Seat belt

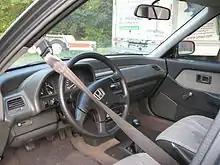
Automatic seat belt in a Honda Civic

A "sash" or shoulder harness is a strap that goes diagonally over the vehicle occupant's outboard shoulder and is buckled inboard of their lap. The shoulder harness may attach to the lap belt tongue, or it may have a tongue and buckle completely separate from those of the lap belt. Shoulder harnesses of this separate or semi-separate type were installed in conjunction with lap belts in the outboard front seating positions of many vehicles in the North American market starting at the inception of the shoulder belt requirement of the U.S. National Highway Traffic Safety Administration's (NHTSA) Federal Motor Vehicle Safety Standard 208 on January 1, 1968. However, if the shoulder strap is used without the lap belt, the vehicle occupant is likely to "submarine", or slide forward in the seat and out from under the belt, in a frontal collision. In the mid-1970s, three-point belt systems such as Chrysler's "Uni-Belt" began to supplant the separate lap and shoulder belts in American-made cars, though such three-point belts had already been supplied in European vehicles such as Volvo, Mercedes-Benz, and Saab for some years.